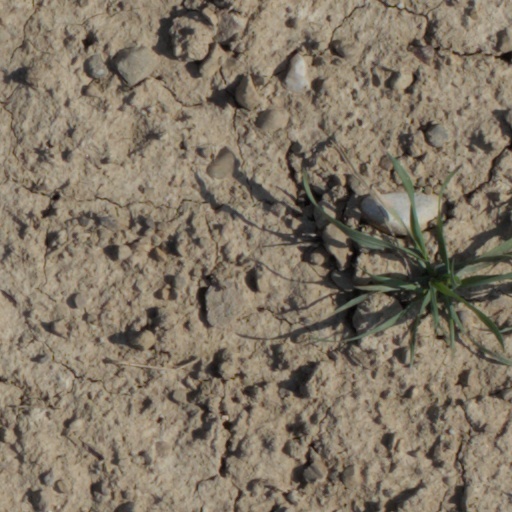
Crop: wheat